VS-31

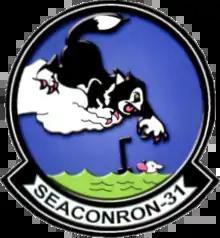
VS-31 Insignia

Sea Control Squadron 31 (VS-31) "Topcats" was a United States Navy anti-submarine warfare squadron.